Nailsea & Backwell railway station

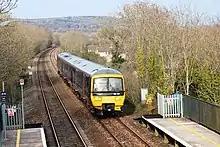
A Great Western Railway arriving at the station in 2019. Units like this are a common sight here, operating between and .

The station is managed by Great Western Railway, which also operates all rail services from the station. As of the May 2016 timetable, the basic service from Monday to Saturday consists of two trains in each direction per hour. One is the to service, calling at all stations; the second is the faster to service, non-stop between Bristol Temple Meads and Nailsea & Backwell. All trains call at , the next station westwards. A greater proportion of services continue beyond Weston-super-Mare in the evening, but fewer services continue to Cardiff. There is one evening service to via the Severn Beach Line. Sunday sees roughly one train per hour, with services again alternating between Bristol Parkway to Weston-super-Mare and Cardiff to Taunton, with two services to and from the Severn Beach Line: during summer months these terminate at ; the rest of the year only one does, the other terminating at Avonmouth. The typical journey time to Bristol Temple Meads is 11 minutes. The local services described above are formed using , , , and diesel multiple-unit trains.